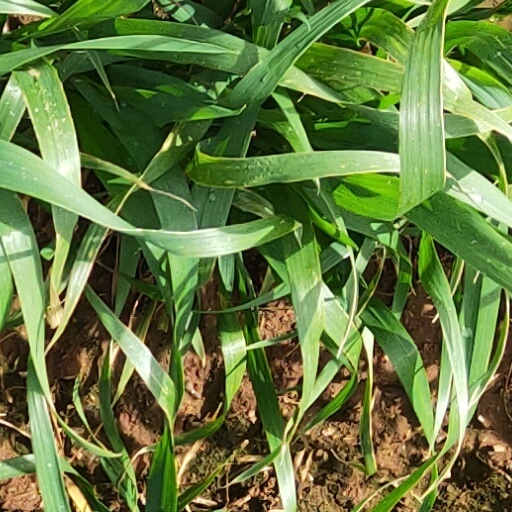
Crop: wheat